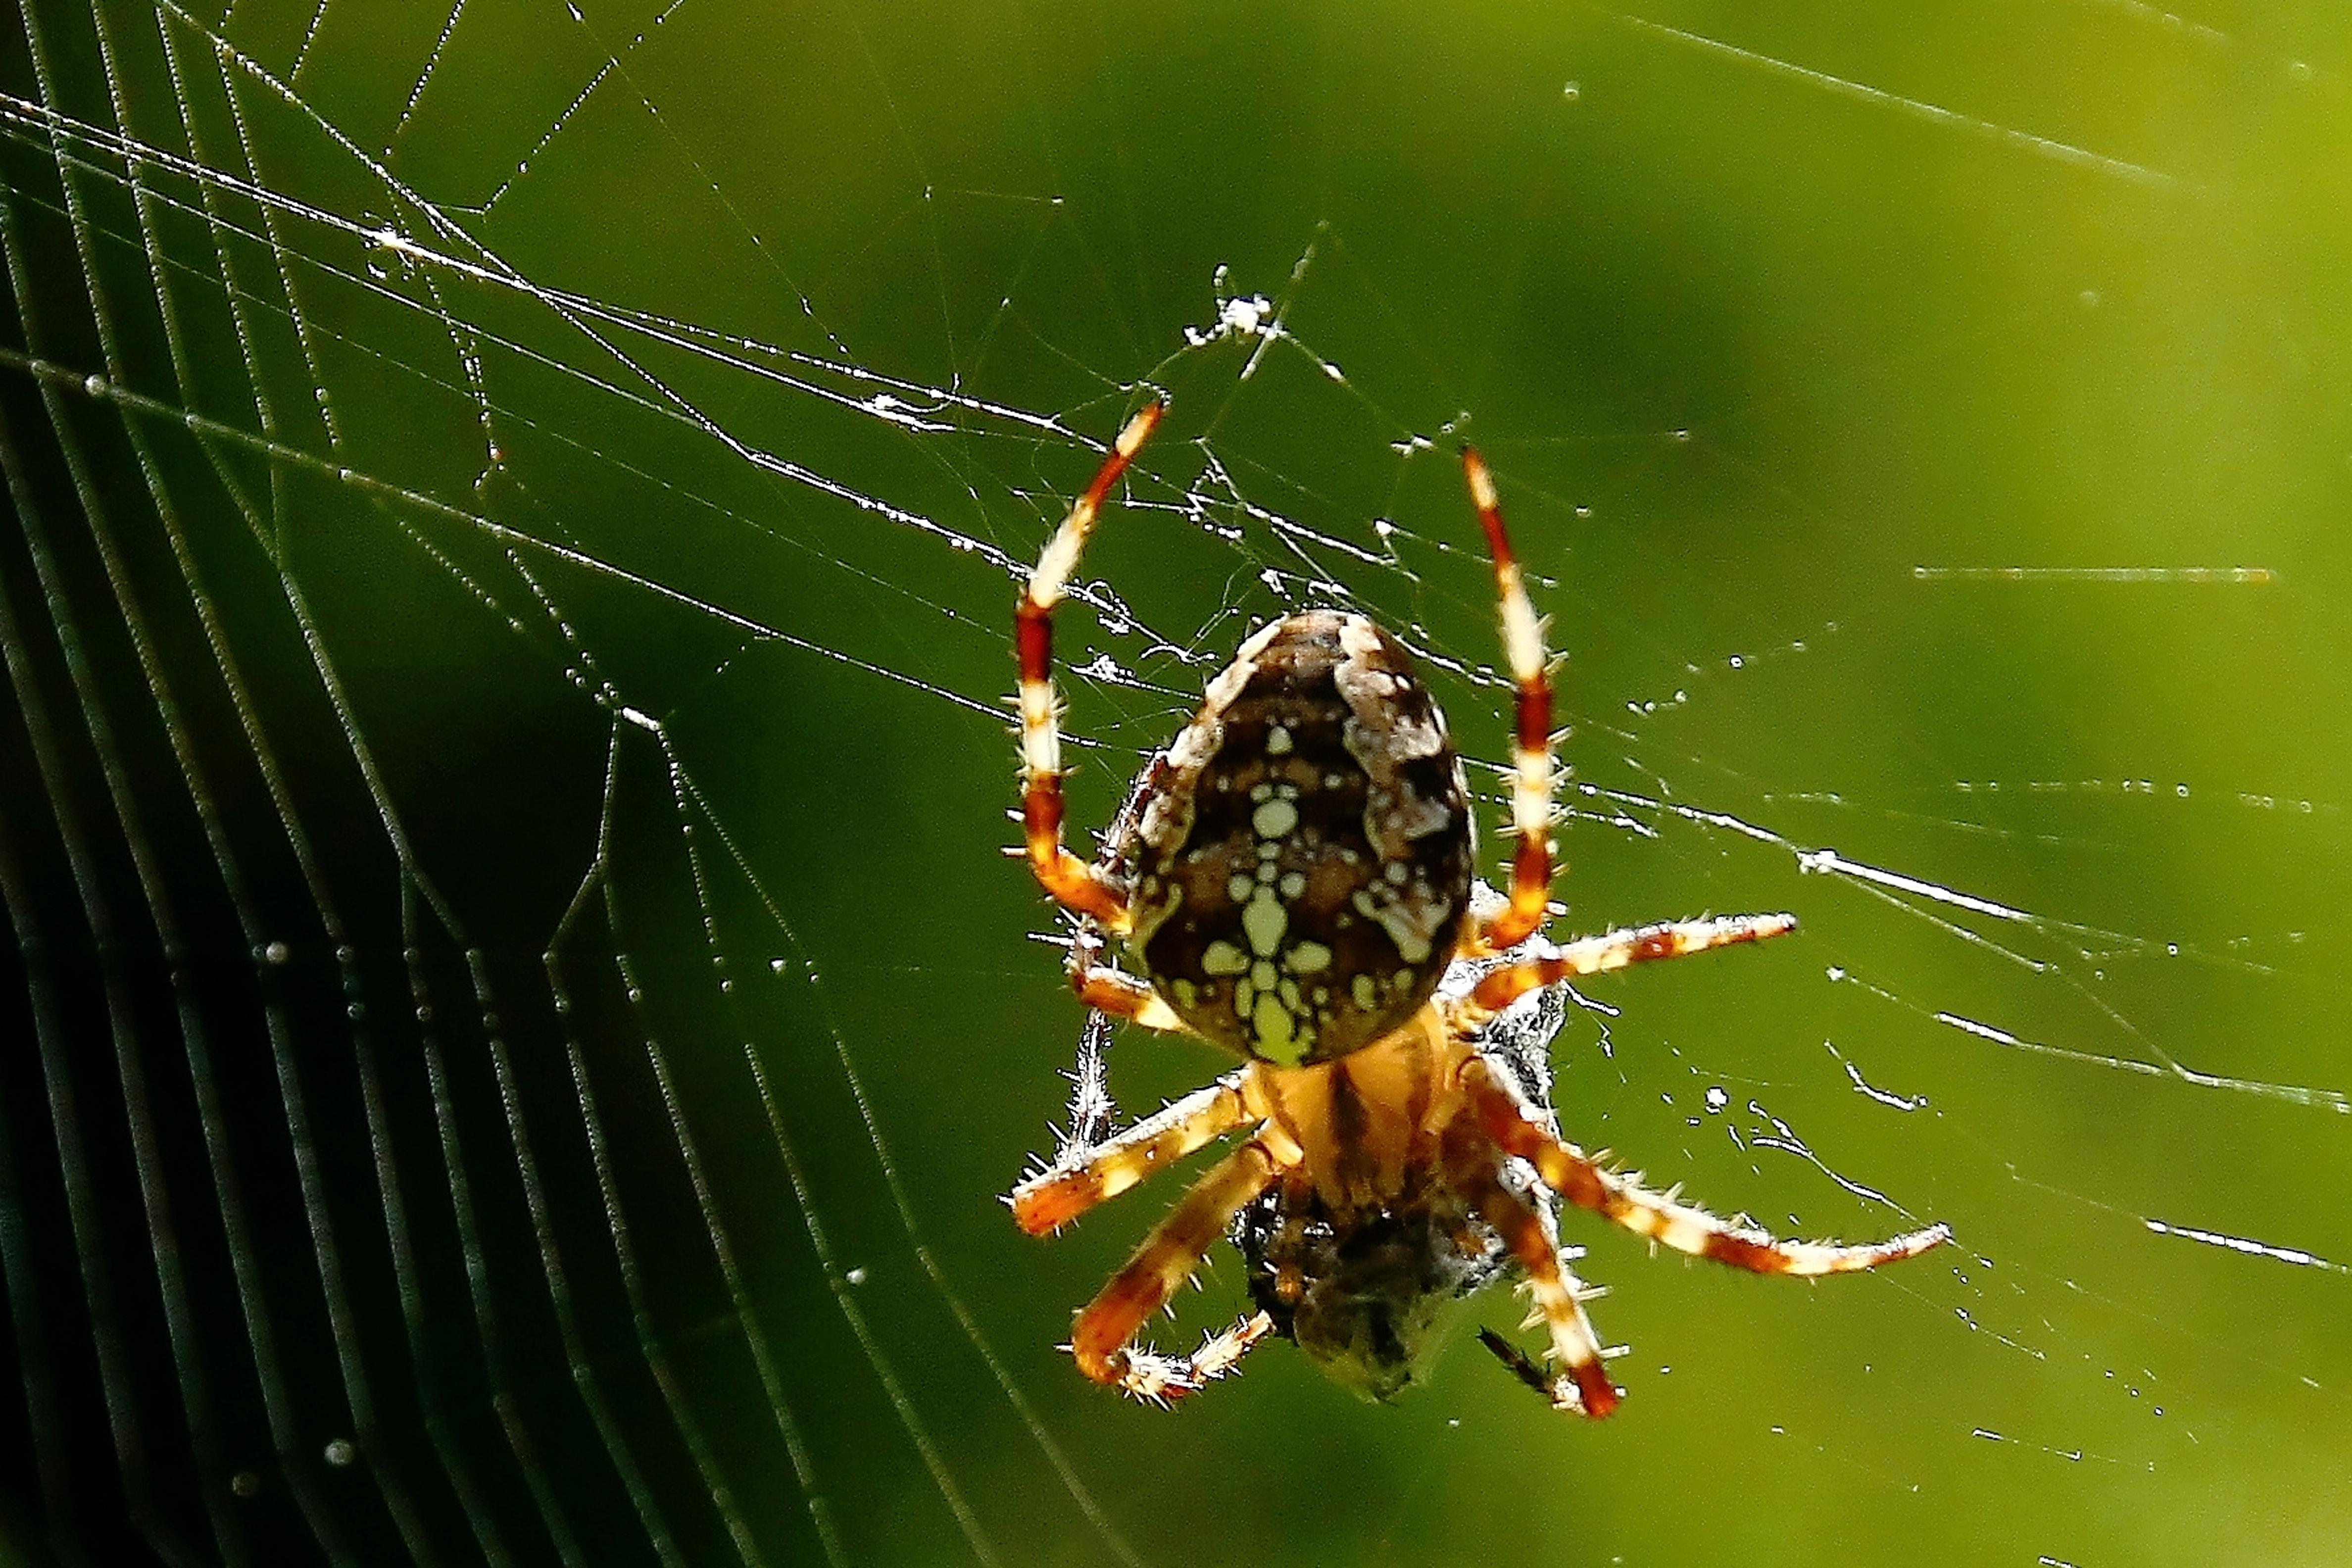
nature, photography, close, fauna, material, invertebrate, spider web, close up, spider, arachnid, argiope, spider webs, macro photography, arthropod, european garden spider, araneus, orb weaver spider, yellow garden spider